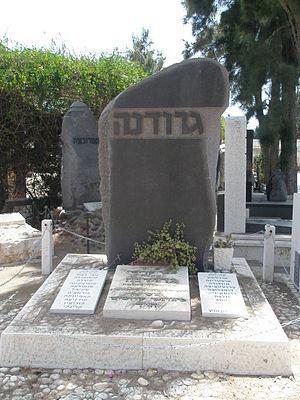
Le Ghetto de Grodno est un ghetto établi par les nazis en novembre 1941 à Grodno, où une communauté juive existait depuis le XIVᵉ siècle. Cette ville était située en Pologne depuis 1920, mais les clauses du pacte germano-soviétique du 23 août 1939 l'avait assignée à l'URSS. Comme pour les autres ghettos de Biélorussie pendant la Seconde Guerre mondiale le terme désigne des emplacements habités, dans les zones occupées par les Allemands pendant la Seconde Guerre mondiale, où les Juifs étaient rassemblés par la force et isolés de la population non-juive. Cette isolation représentait une partie de la politique dite de la solution finale dans le cadre duquel furent exécutés entre 600 000 et 800 000 Juifs en Biélorussie. La Shoah ou Holocauste peut être analysée comme un processus, dont les étapes sont : la définition des Juifs, leur expropriation, leur concentration, et enfin leur destruction. Le ghetto de Grodno n'est qu'un ghetto sur les 300 ghettos ayant été recensés en Biélorussie. Il se situe à proximité de la frontière polonaise et de la frontière lituanienne en Biélorussie.